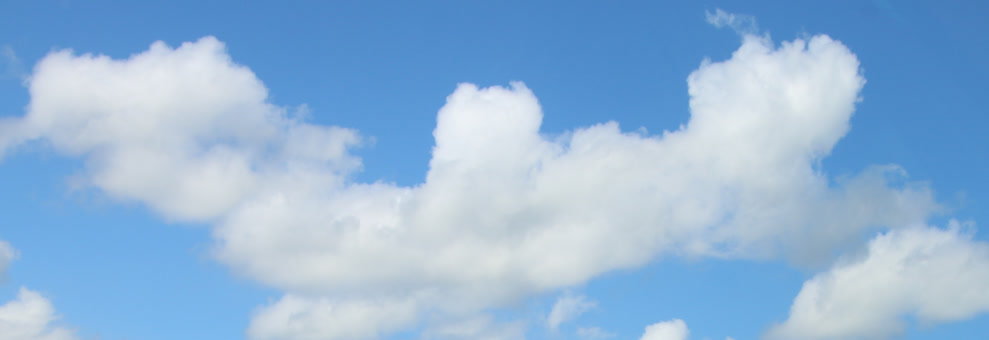
Cloud type: Cumulus